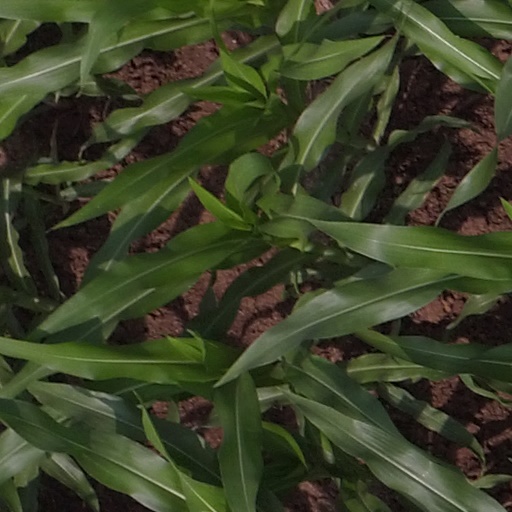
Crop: maize; corn